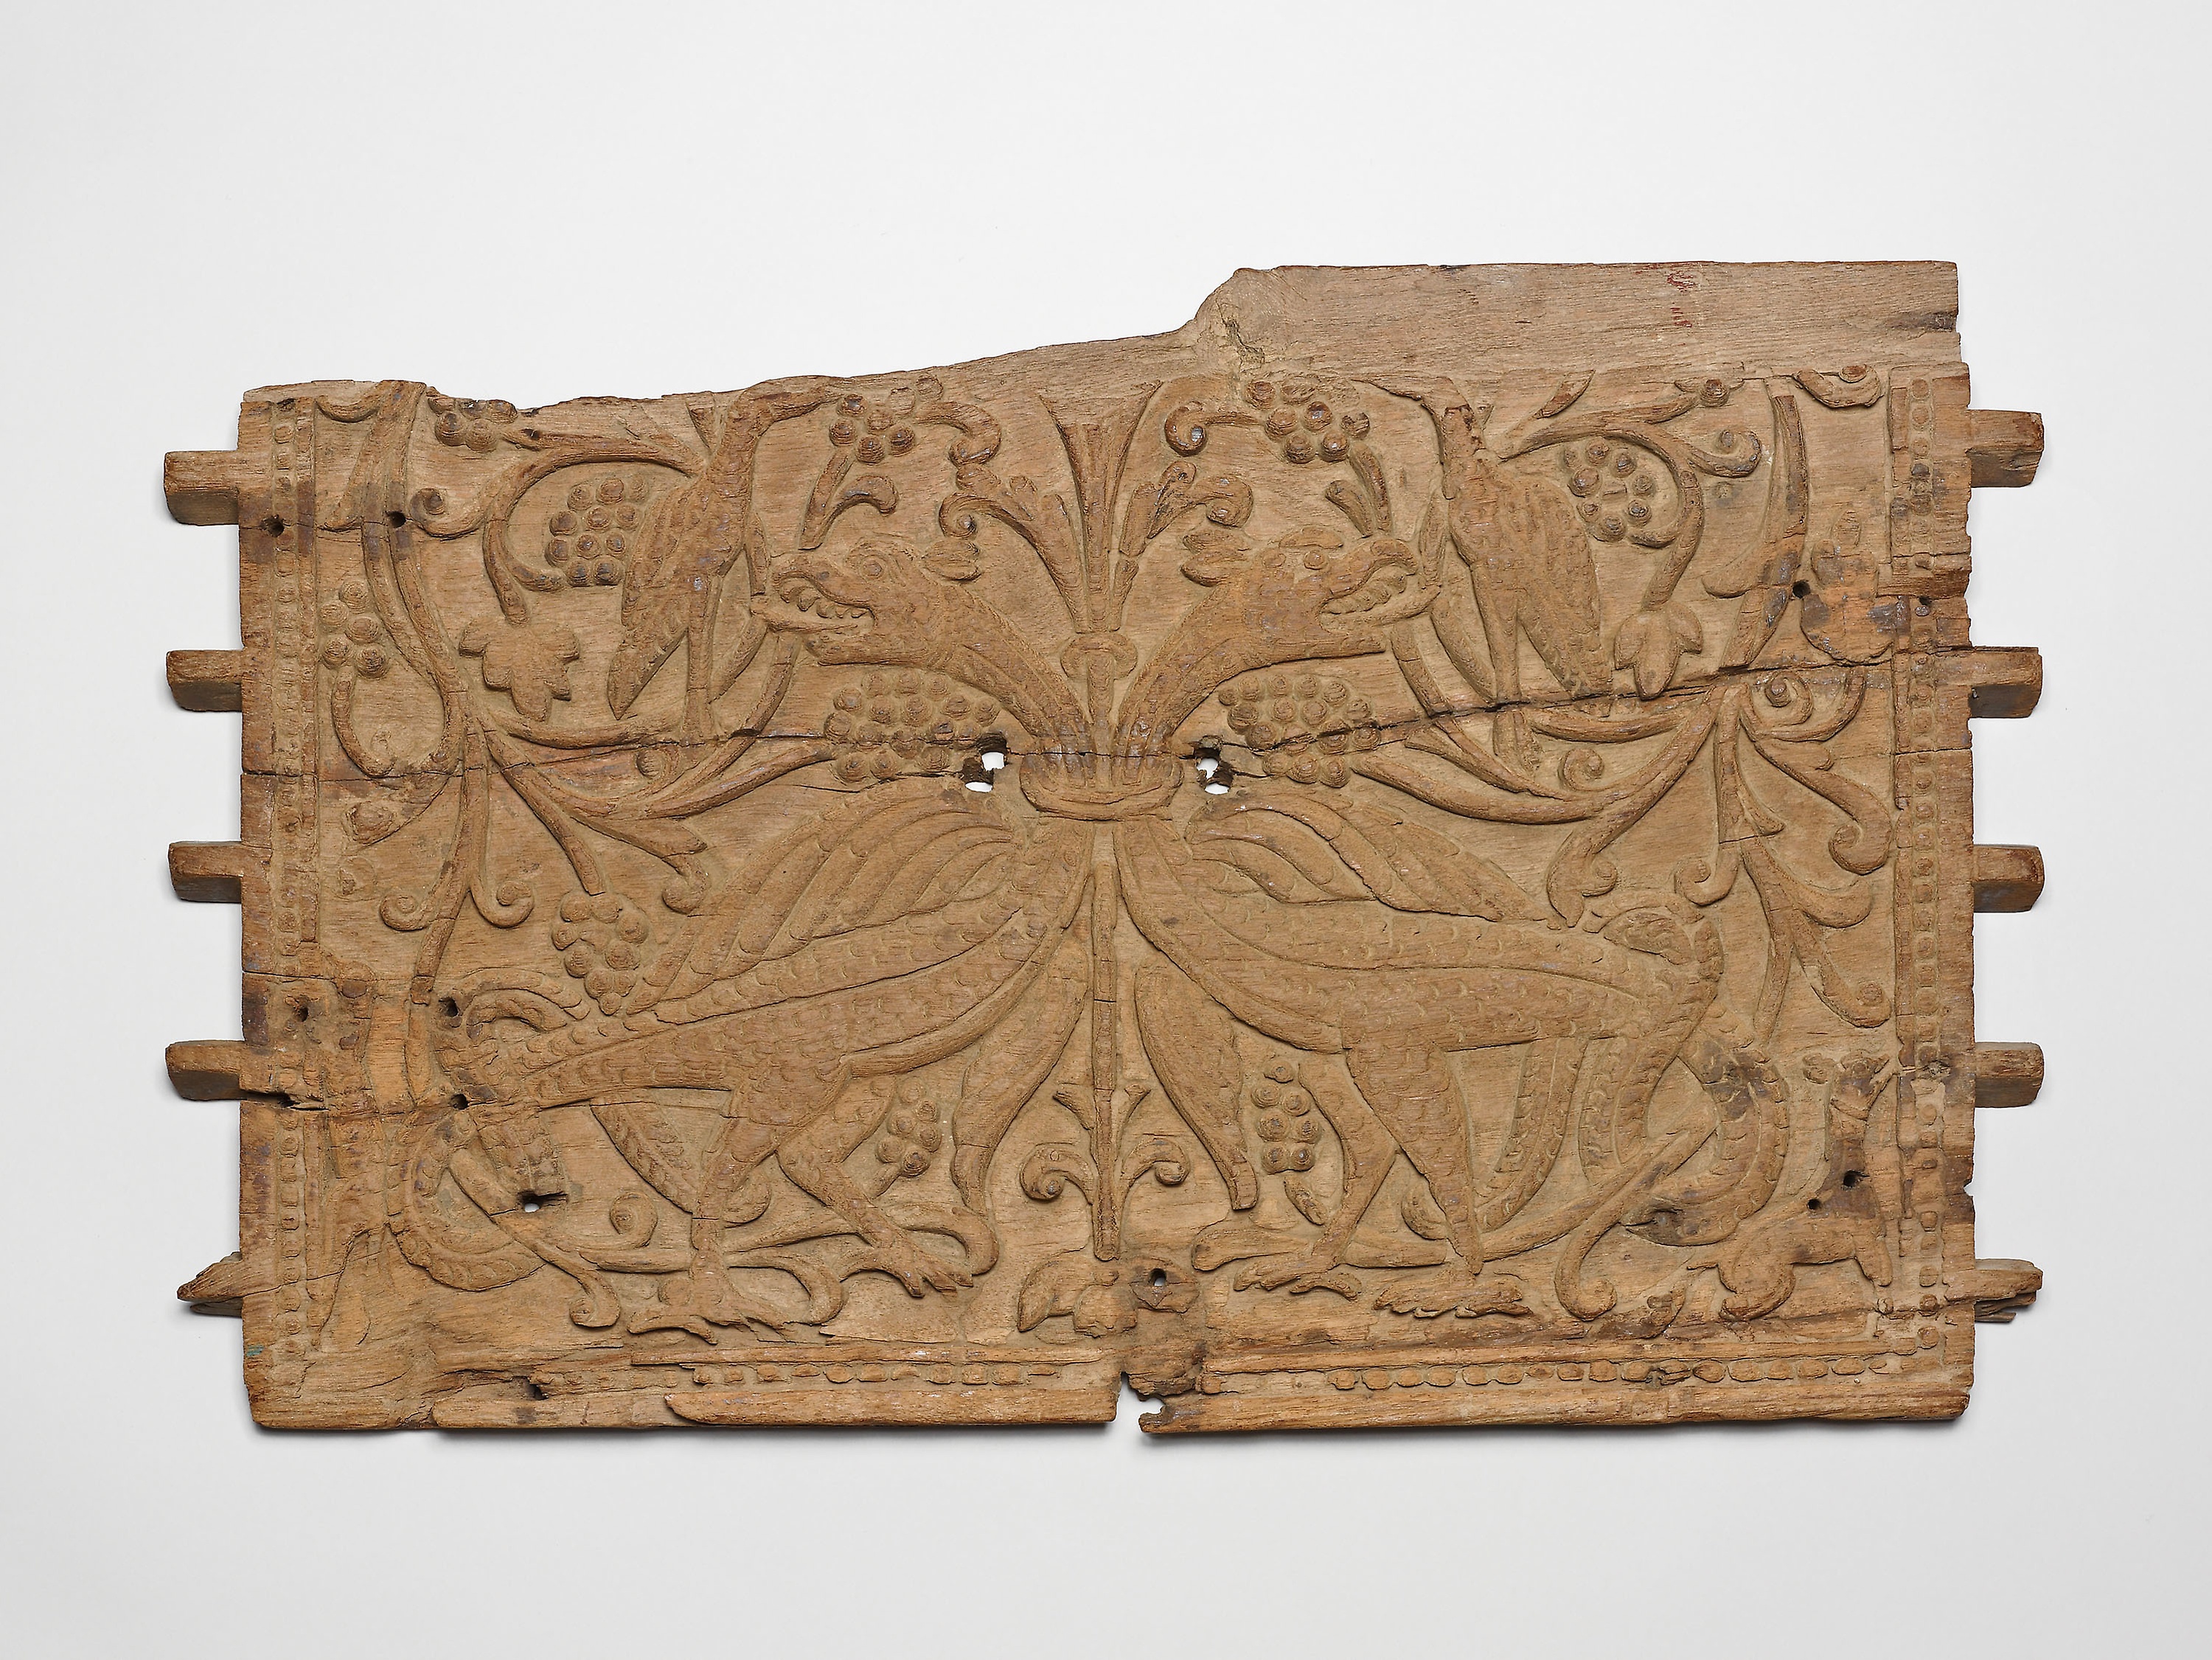
relief, stone carving, carving, font, wood, artifact